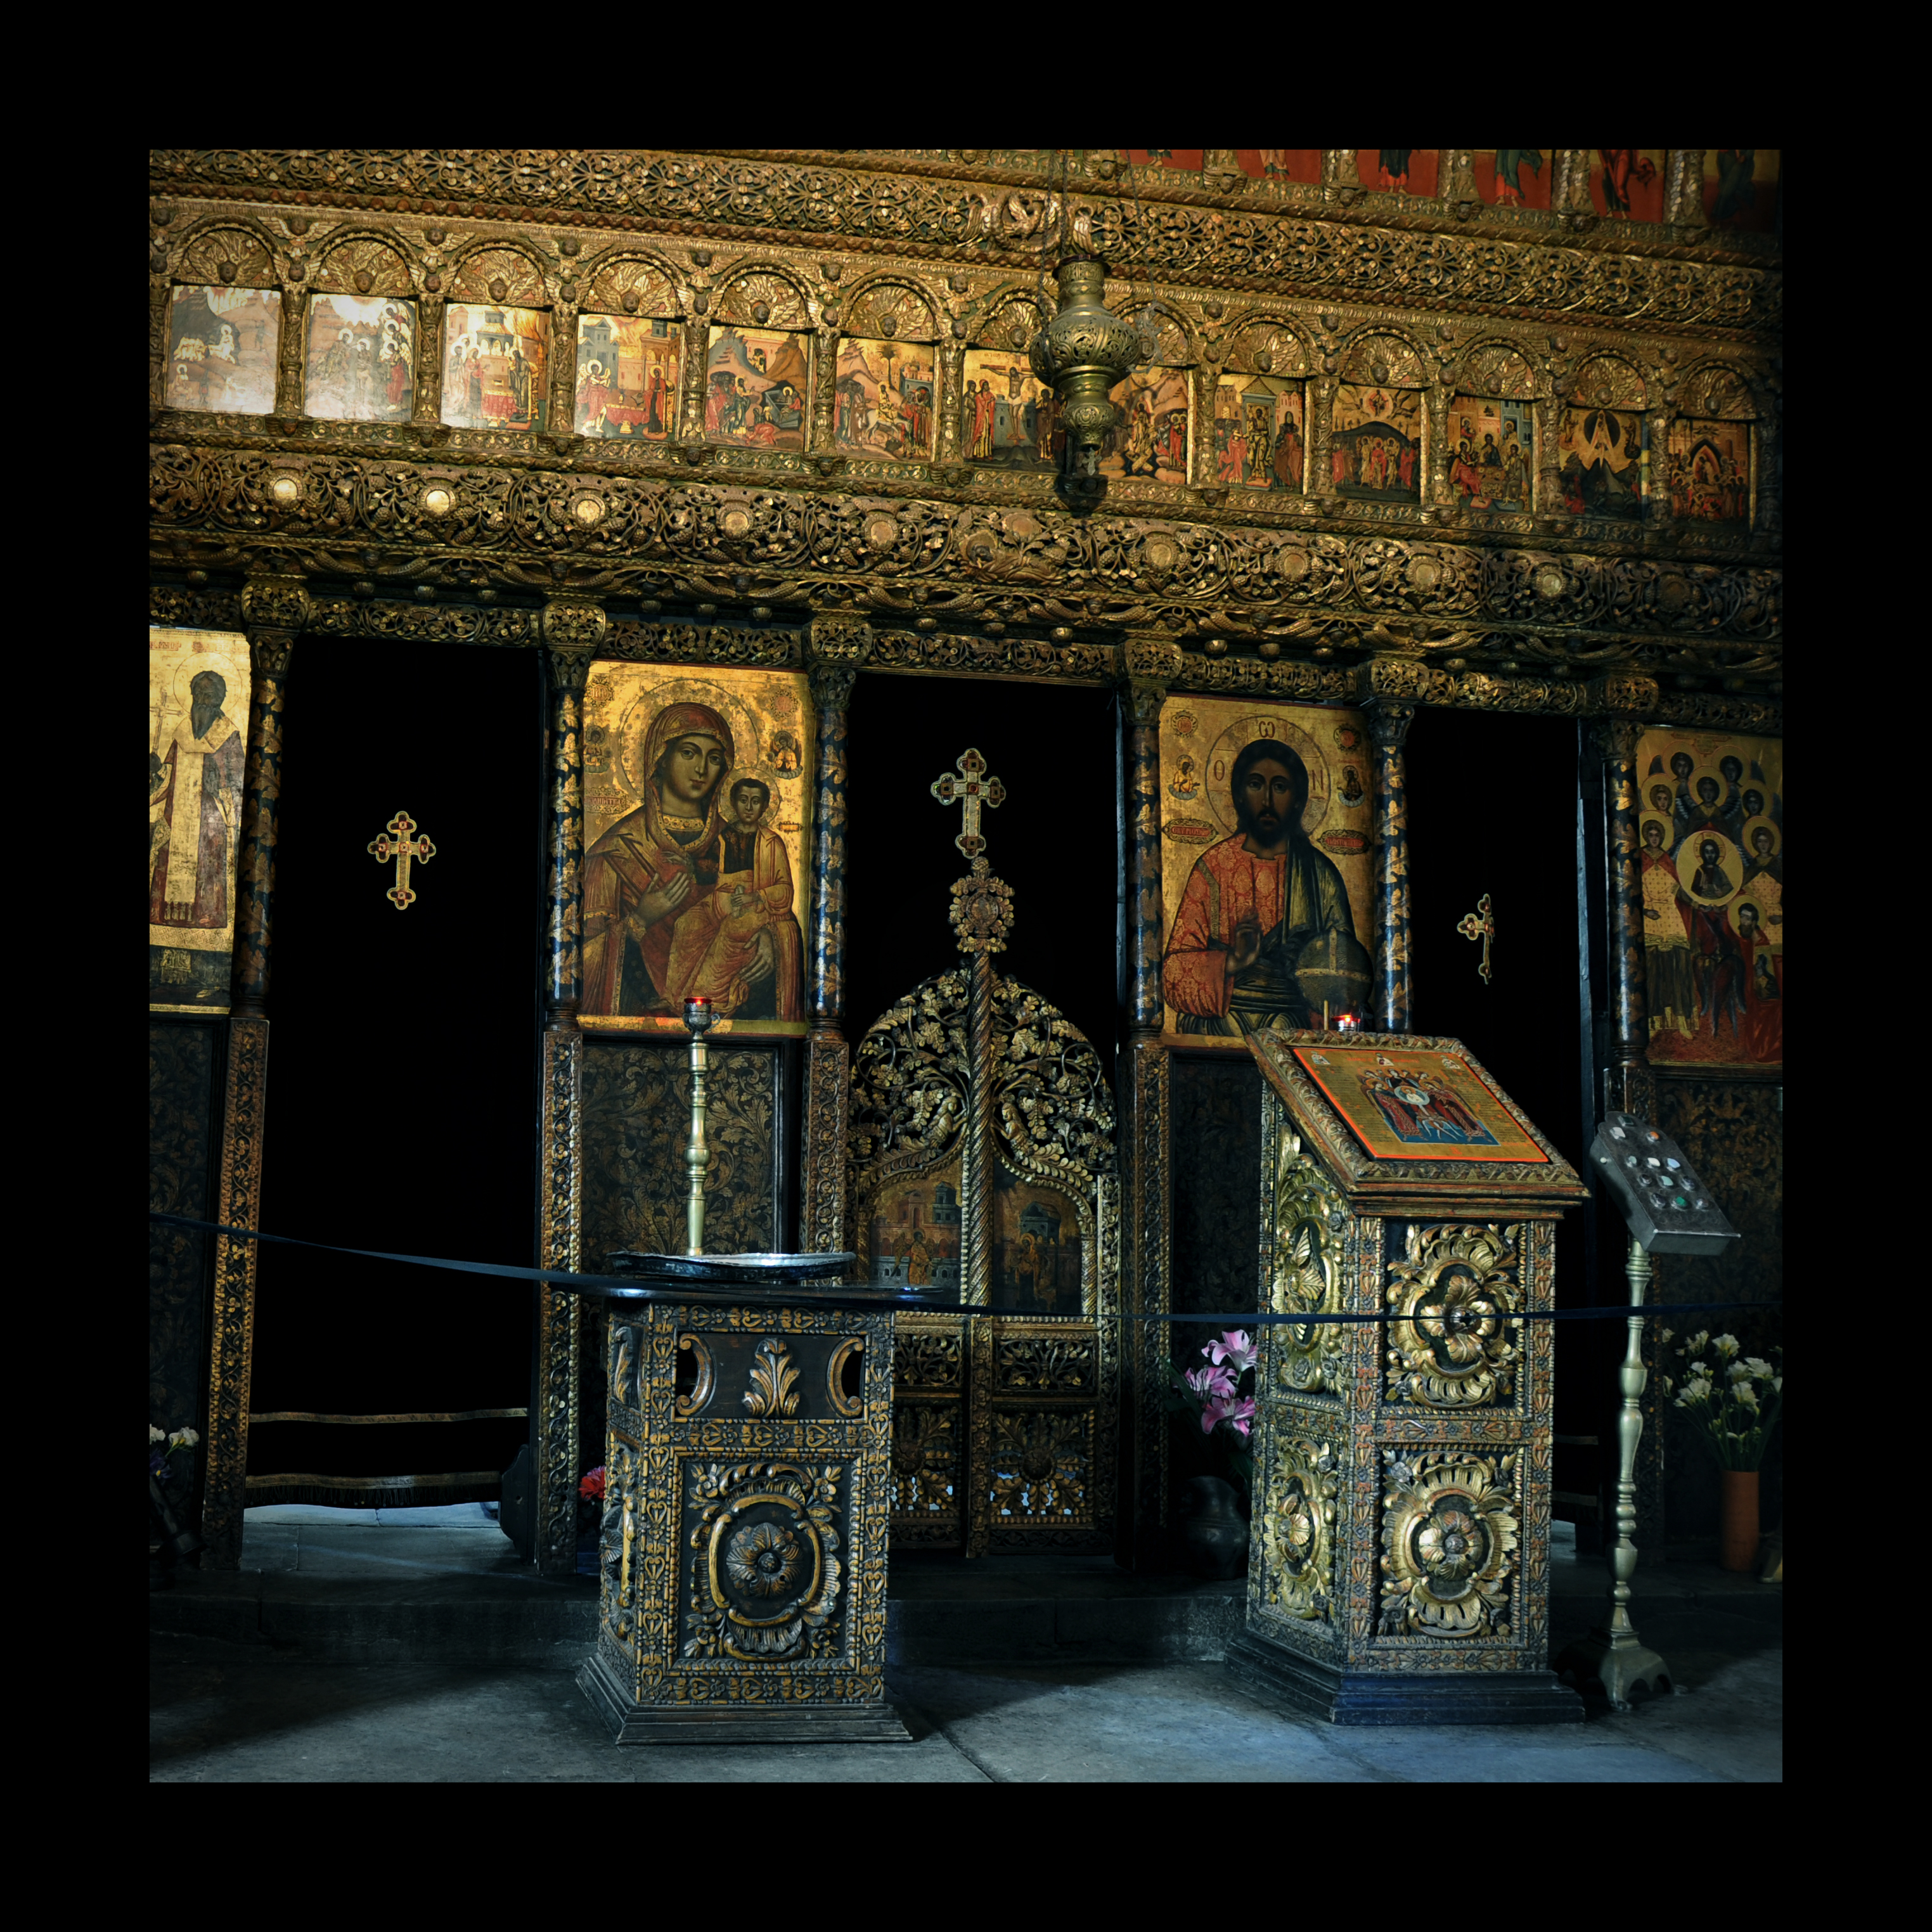
light, architecture, photography, interior, building, monument, photo, europe, religion, church, nikon, christian, photos, religious, art, de, altar, monastery, churches, fotografie, christianity, romana, orthodox, eastern, fresco, icon, romania, icons, bucharest, convent, screenshot, d90, bor, biserica, arhitectura, orthodoxy, lumina, romanian, iconostas, iconostasis, ortodoxa, patrimoniu, ortodox, fresca, frescoes, manastirea, manastire, ortodoxia, ortodoxie, ecclesiastical, bisericeasc, cladire, edificiu, bucuresti, centrulvechi, lipscani, stavro, stavropoleos, brancovenesc, 1724, lmibiima1946401, modern art, eik n, cre tinism, cre tin, throne